José-Junior Matuwila

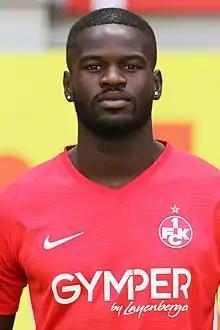
Matuwila with 1. FC Kaiserslautern in July 2019

José-Junior Matuwila (born 20 September 1991) is a professional footballer who plays as a centre-back for FSV Frankfurt. Born in Germany, Matuwila represents the Angola national team.